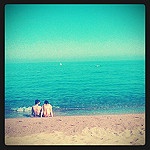
Label: sea